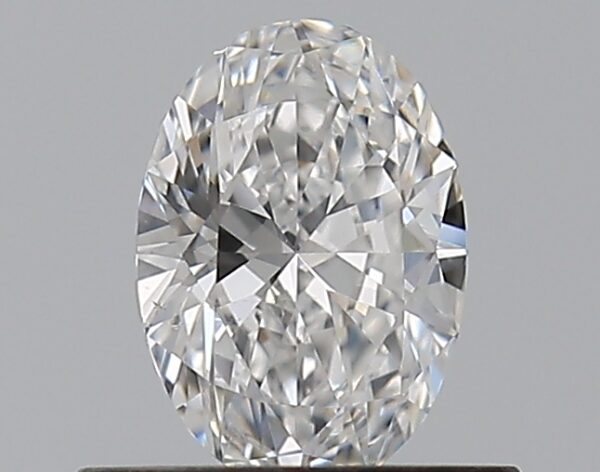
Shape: oval
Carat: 0.5
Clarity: VS2
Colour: E
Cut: EX
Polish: VG
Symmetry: VG
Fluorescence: N
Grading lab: GIA
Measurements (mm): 6.25 x 4.41 x 2.67